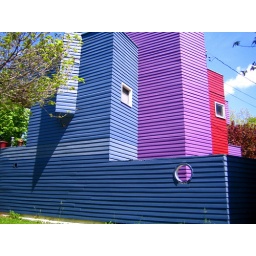
um, no thanks though!random home snapping near betty's while we waited for our table to get free for some grub.